Handley Page Dart Herald

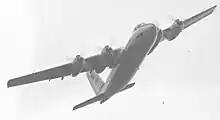
The HPR.3 Herald prototype with four Alvis Leonides Major engines, demonstrating at the Farnborough Airshow in September 1955

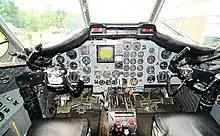
Cockpit

After extensive consultation with DC-3 operators, it was decided to power the new airliner with piston engines, rather than turboprops, which were considered risky by the small airlines at which the HPR.3 was aimed. Handley Page preferred a four-engined design, which led to the new Alvis Leonides Major 14-cylinder radial engine, driving three-bladed propellers being chosen for the HPR.3. At almost the same time, the Dutch company Fokker made the opposite choice for its competitor for the same market, choosing to power the F27 Friendship with two Rolls-Royce Darts.